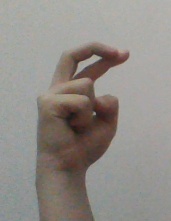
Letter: zay